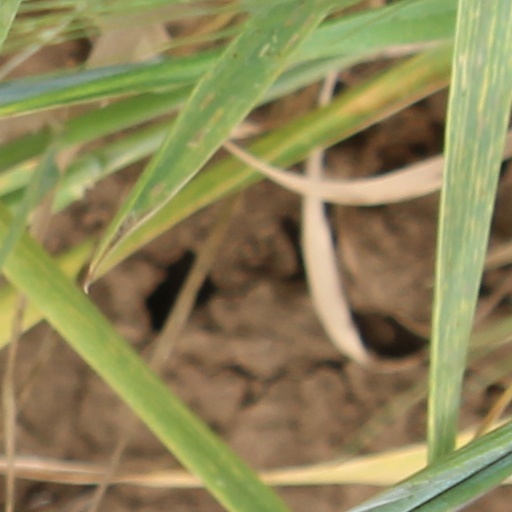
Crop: wheat